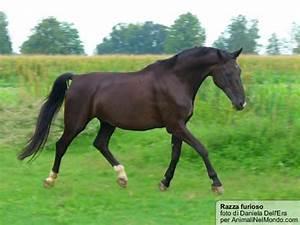
horse